Israeli cuisine

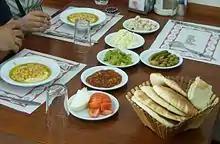
A typical Israeli "mezze" spread, with "hummus" and pita, Israeli salad, olives, and pickles

Immigrants to Israel have introduced elements of the cuisines of the cultures and countries from whence they came. In the nearly 50 years before 1948, there were successive waves of Jewish immigration, which brought a whole range of foods and cooking styles. Immigrants arriving from central Europe brought foods such as "schnitzel" and strudels, while Russian Jews brought borscht and herring dishes, such as schmaltz herring and "vorschmack" ("gehakte herring").